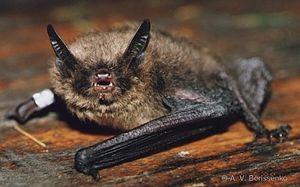
Cette liste commentée recense la mammalofaune en Espagne. Elle répertorie les espèces de mammifères espagnols actuels et celles qui ont été récemment classifiées comme éteintes. Comme ici n'est référencé que l'Espagne « européenne », cette liste ne comptabilise pas les animaux présents dans Ceuta, Melilla et les plazas de soberanía, qui sont des régions situées en Afrique du Nord, ni des îles Canaries, qui sont en Macaronésie.
Cette liste commentée recense la mammalofaune en Allemagne. Elle répertorie les espèces de mammifères allemands actuels et celles qui ont été récemment classifiées comme éteintes. Cette liste comporte 138 espèces réparties en onze ordres et 37 familles, dont deux sont « en danger critique », trois sont « en danger », cinq sont « vulnérables », douze sont « quasi menacées » et sept ont des « données insuffisantes » pour être classées.
Cette liste commentée recense la mammalofaune en Suisse. Elle répertorie les espèces de mammifères suisses actuels et celles qui ont été récemment classifiées comme éteintes. Cette liste comporte 104 espèces réparties en neuf ordres et 25 familles, dont une est « en danger critique d'extinction », une autre est « en danger », trois sont « vulnérables », neuf sont « quasi menacées » et deux ont des « données insuffisantes » pour être classées.
Cette liste commentée recense la mammalofaune en Belgique. Elle répertorie les espèces de mammifères belges actuels et celles qui ont été récemment classifiées comme éteintes. Cette liste comporte 117 espèces réparties en dix ordres et 34 familles, dont une est « en danger critique d'extinction », quatre sont « en danger », quatre autres sont « vulnérables », neuf sont « quasi menacées » et six ont des « données insuffisantes » pour être classées.